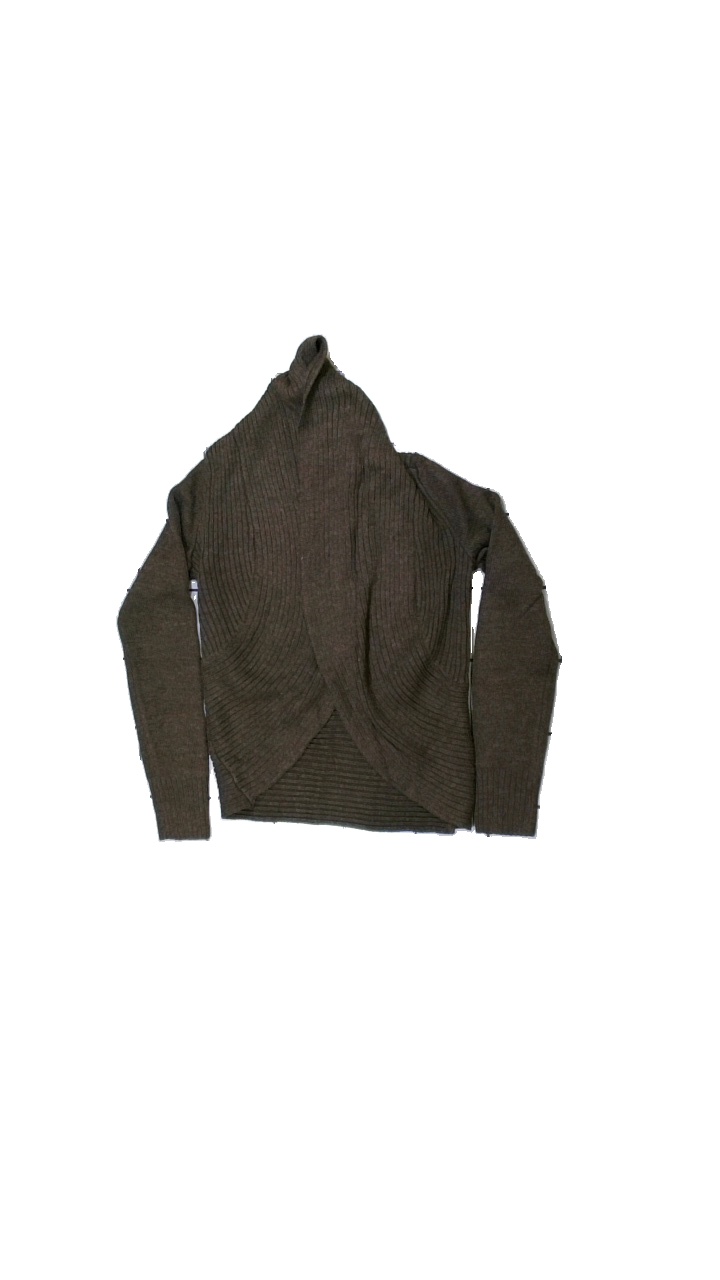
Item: Sweater (Ladies)
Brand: H&m
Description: Brown knitted sweater
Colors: Brown
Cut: Tight
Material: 100% acryllic
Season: Autumn
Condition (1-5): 5
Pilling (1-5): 5
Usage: Reuse
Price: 50-100